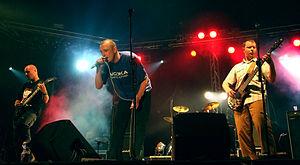
Le rock biélorusse désigne le rock interprété par des groupes et artistes biélorusses et, par extension, russes. Le rock se développe en Biélorussie depuis années 1980. Мроя est l'un des premiers groupes avec ULIS. Dans les années 1990 sont apparus des groupes comme KRIWI, NRM, et Parason. Puis Neuro Dubel dans les années 2000.